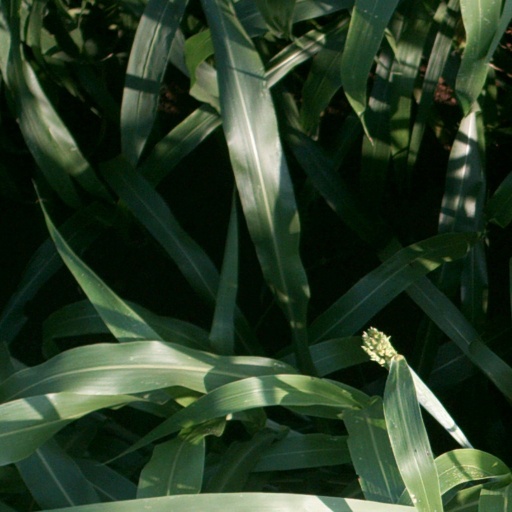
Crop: sorghum